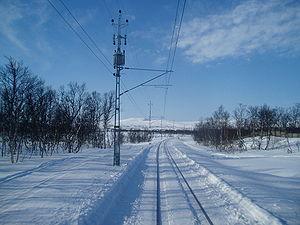
Mittbanan est une ligne de chemin de fer du réseau ferroviaire suédois, entre Sundsvall et Storlien et prolongée au-delà de la frontière norvégienne par la ligne de Meråker jusqu'à Trondheim. La ligne dessert entre autres Östersund et le complexe de sport d'hiver d'Åre.